Patricia Phelps de Cisneros

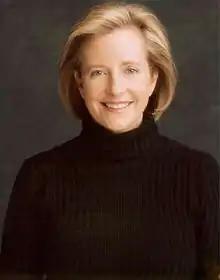

Patricia "Patty" Phelps de Cisneros is a Venezuelan-born Dominican art collector and philanthropist who focuses on Latin American modernist and contemporary art from Brazil, Venezuela, and the Río de la Plata region of Argentina and Uruguay. Since the 1970s Cisneros has supported education and the arts, with a particular focus on Latin America. Along with her husband, Gustavo A. Cisneros, she founded the New York City and Caracas-based Fundación Cisneros. In the 1990s the Fundación's primary art-related program became the Colección Patricia Phelps de Cisneros. In 2016, Cisneros donated 102 modern and contemporary artworks from the 1940s to 1990s to the Museum of Modern Art, establishing the Patricia Phelps de Cisneros Research Institute for the Study of Art from Latin America at MoMA.